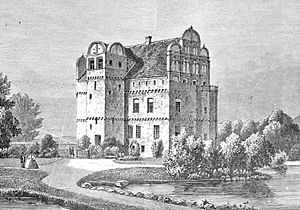
Herregårde i Danmark / Hovedgårdenes historie / Renæssancen (1536-1625)
Hesselagergård i slutningen af 1800-tallet
Hesselagergård er en af Danmarks ældste Herregaardsbygninger, idet den er opført 1538 af Kantsler Johan Friis († 1570), hvis Slægt ejede Gaarden indtil 1679. Nu tilhører den Sognepræst H. H. Møller.
En herregård eller hovedgård var i Danmark en større gård, der tilhørte en adelsmand, og som var fri for almindelige skatter. Oprindelig var hovedgårdens stilling alene knyttet til ejerforholdet, senere blev skattefriheden knyttet til et vist jordtilliggende. Hovedgårde havde foruden egen jord et større eller mindre antal fæstegårde, hvis brugere var forpligtede til dels at betale landgilde til, dels at yde hoveri for hovedgårdens ejer. Et sådant samlet ejerskab af hovedgård med eller uden ladegård og fæstegårde betegnes som et gods. Senere fik gods en bredere betydning og betegner nu enhver gård af en størrelse over 24 tønder hartkorn.